Nesselrode

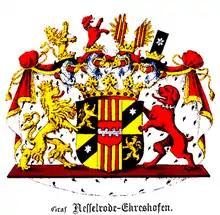
Coat of arms of Counts of Nesselrode-Ehreshoven

The Nesselrode-Landscron line were made Imperial barons in 1652 and Imperial counts in 1710. Baron Johann Salentin Wilhelm von Nesselrode und Rhade (died in 1715), who served as Imperial Oberstleutnant, was made Imperial Count von Nesselrode-Landscron by Joseph I, Holy Roman Emperor, in 1710. His son, Count Johann Franz von Nesselrode-Landscron (1671–1751), served as Imperial Generalfeldzeugmeister. His son, Count Johann Wilhelm Maximilian von Nesselrode-Landscron und Grimberg (1726–1800), married to Countess Maria Theresia von Auersperg (1729–1803), inherited the Lordship of Reichenstein and became the reigning Count. He was followed by his son, Johann Franz Joseph von Nesselrode-Reichenstein (1755–1824). Due to the dissolution of the Holy Roman Empire, their immediate possessions were mediatized to Nassau, in 1806. This mediatized branch of the family became extinct in 1824. Their possessions were inherited by the Counts Droste zu Vischering, who incorporated the Nesselrode coat of arms into their own, as the heir of the last reigning Count, Johann Franz Joseph, was his eldest surviving daughter, Countess Maria Karoline Theresia Josepha von Nesselrode-Reichenstein, who became Countess Droste zu Vischering (1779–1858).